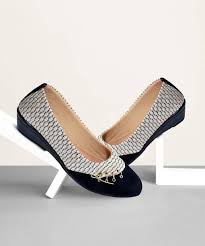
Label: Ballet Flat